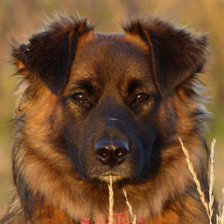
Label: animals